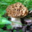
Label: mushroom